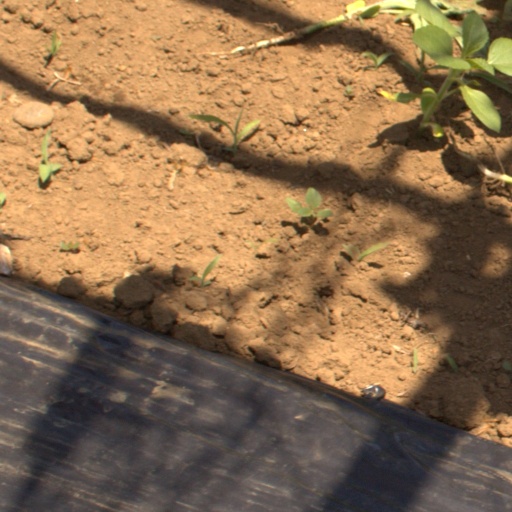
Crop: Jerusalem artichoke